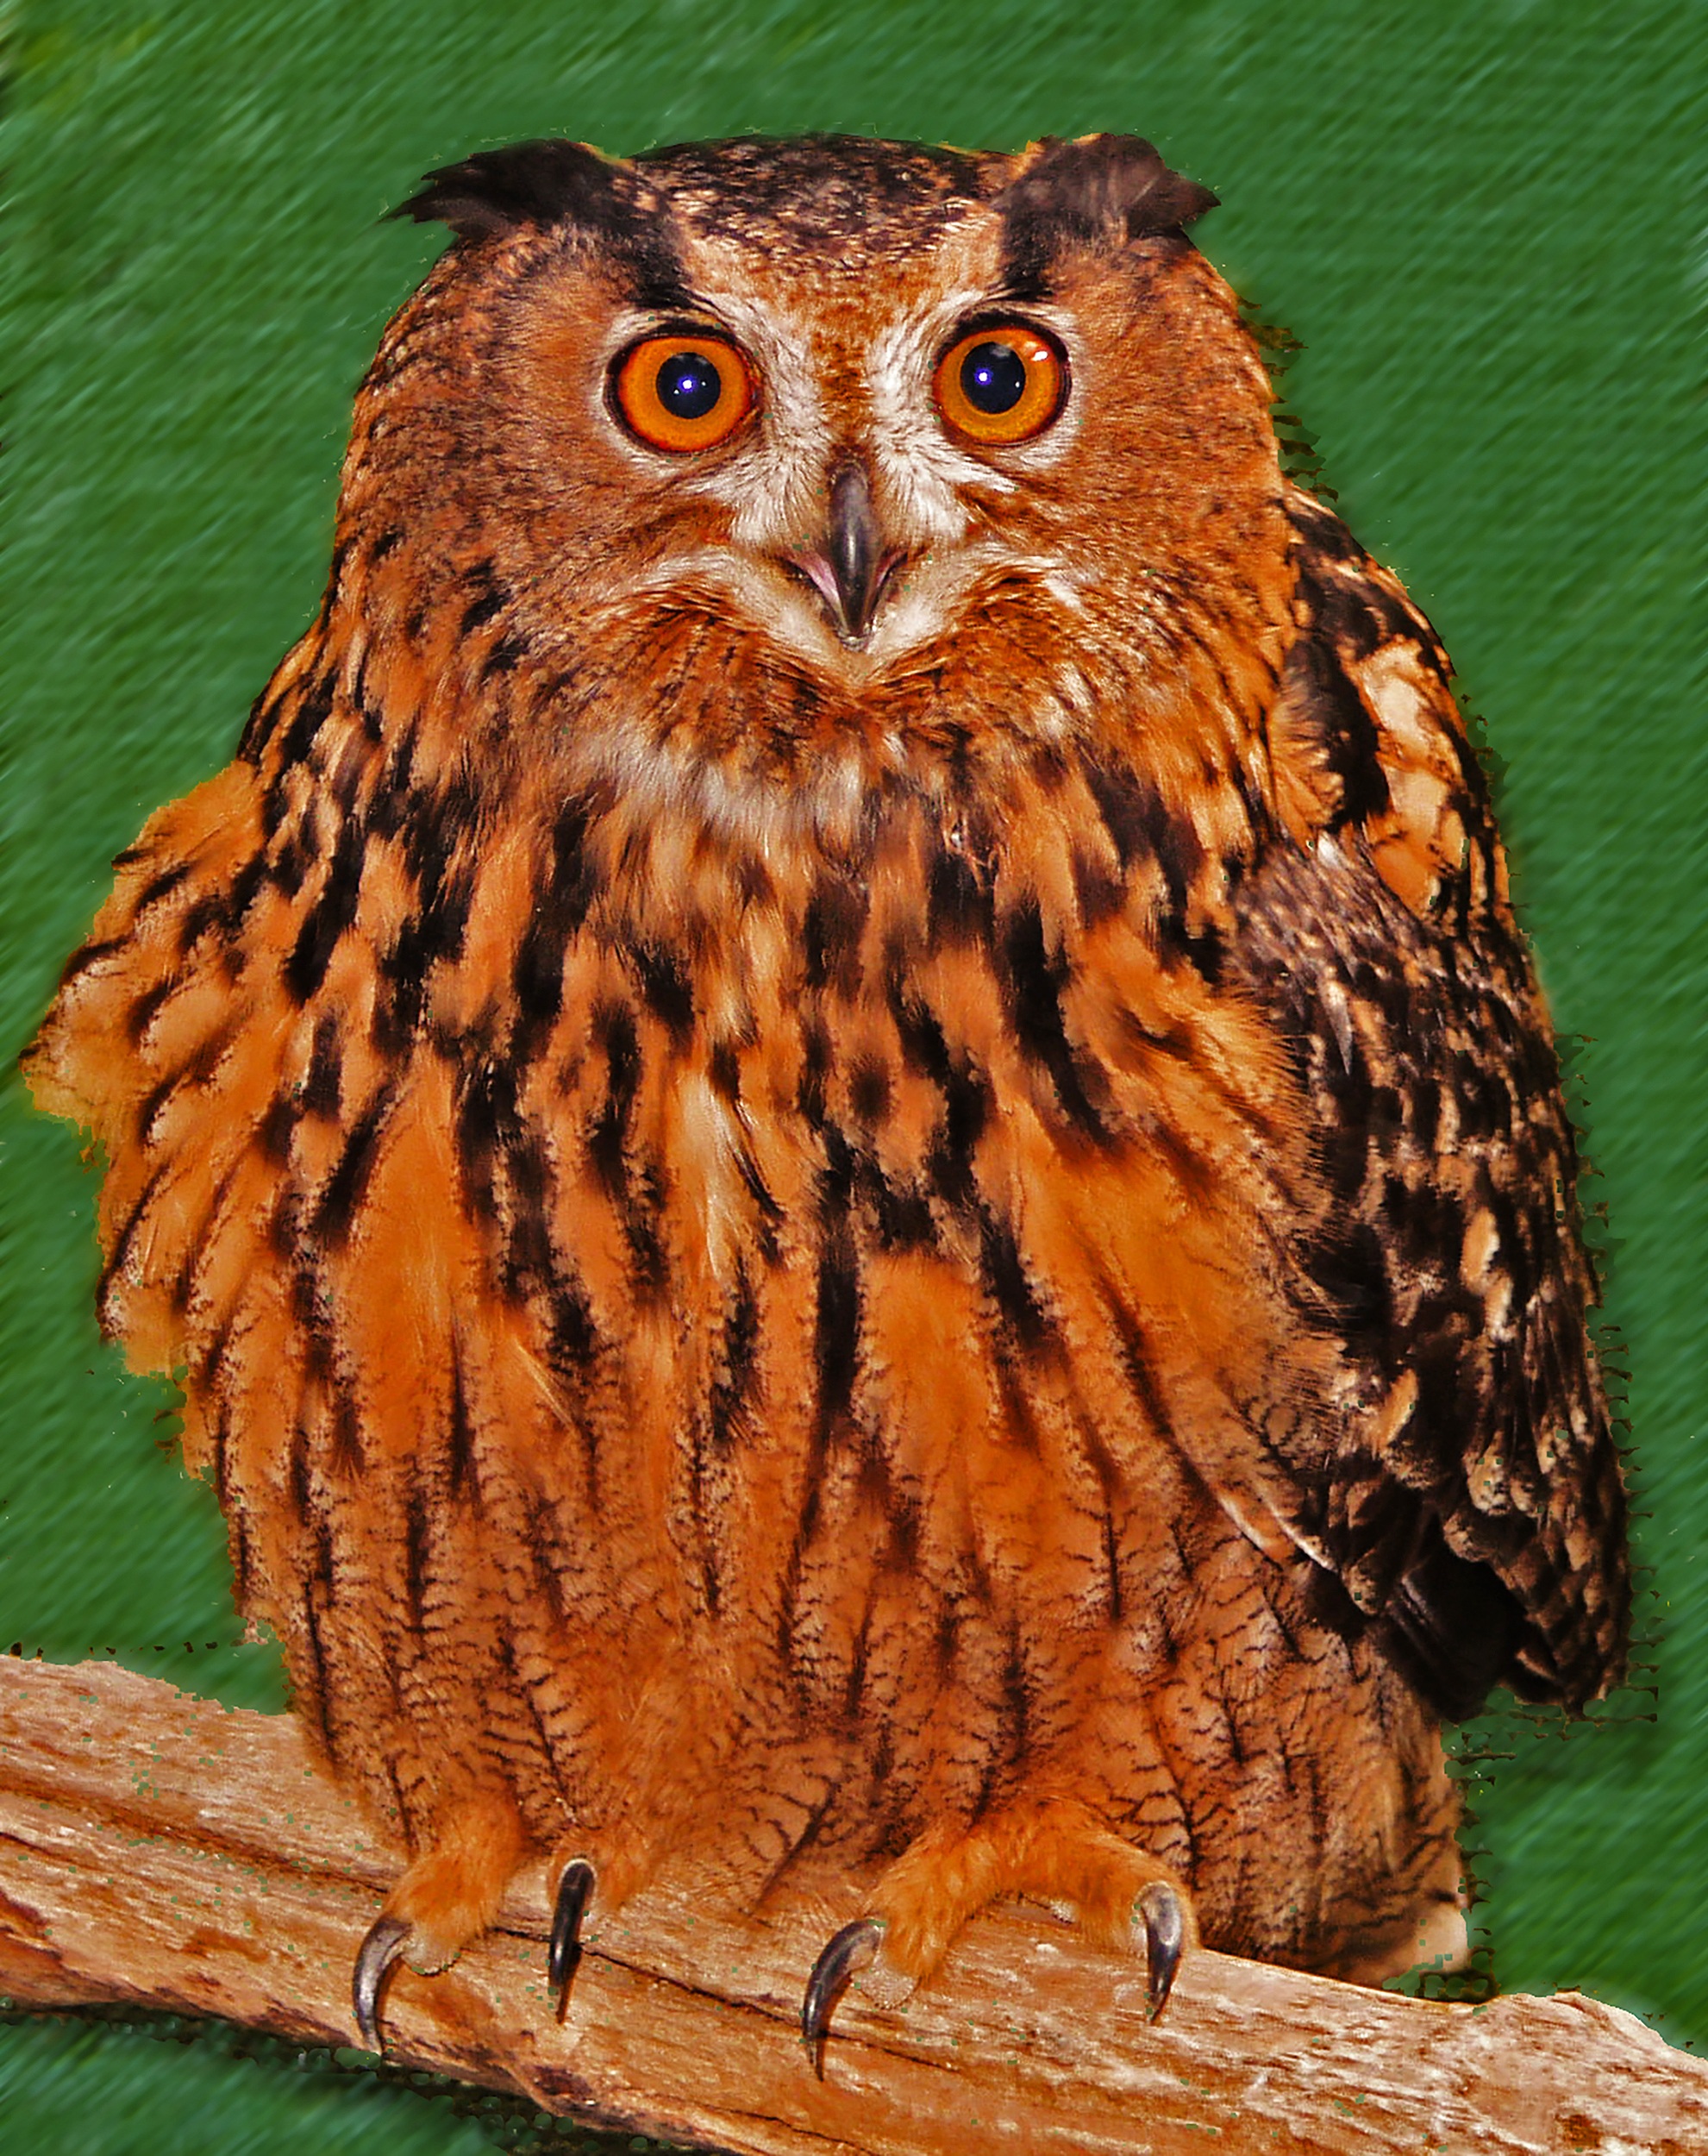
bird, wildlife, beak, owl, fauna, raptor, bird of prey, vertebrate, nocturnal, lighted eyes